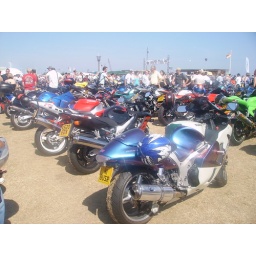
motor bikes down at the royal green in lowestoft